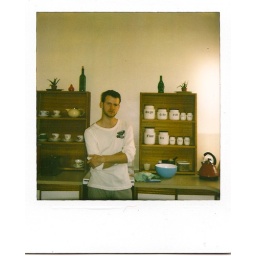
boy in kitchen